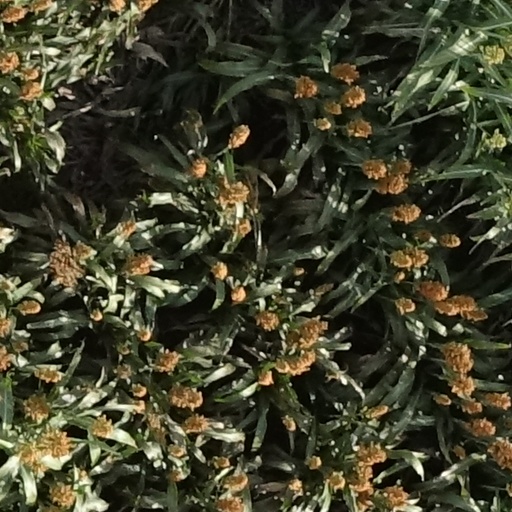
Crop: sorghum